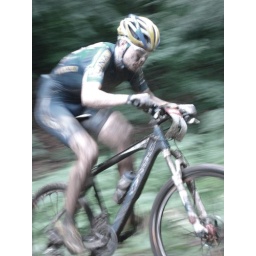
2008 Mt. bike wolrd cup in Canada